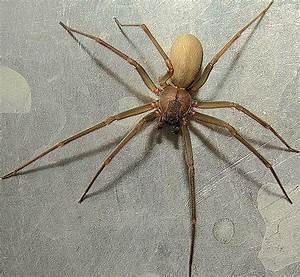
spider